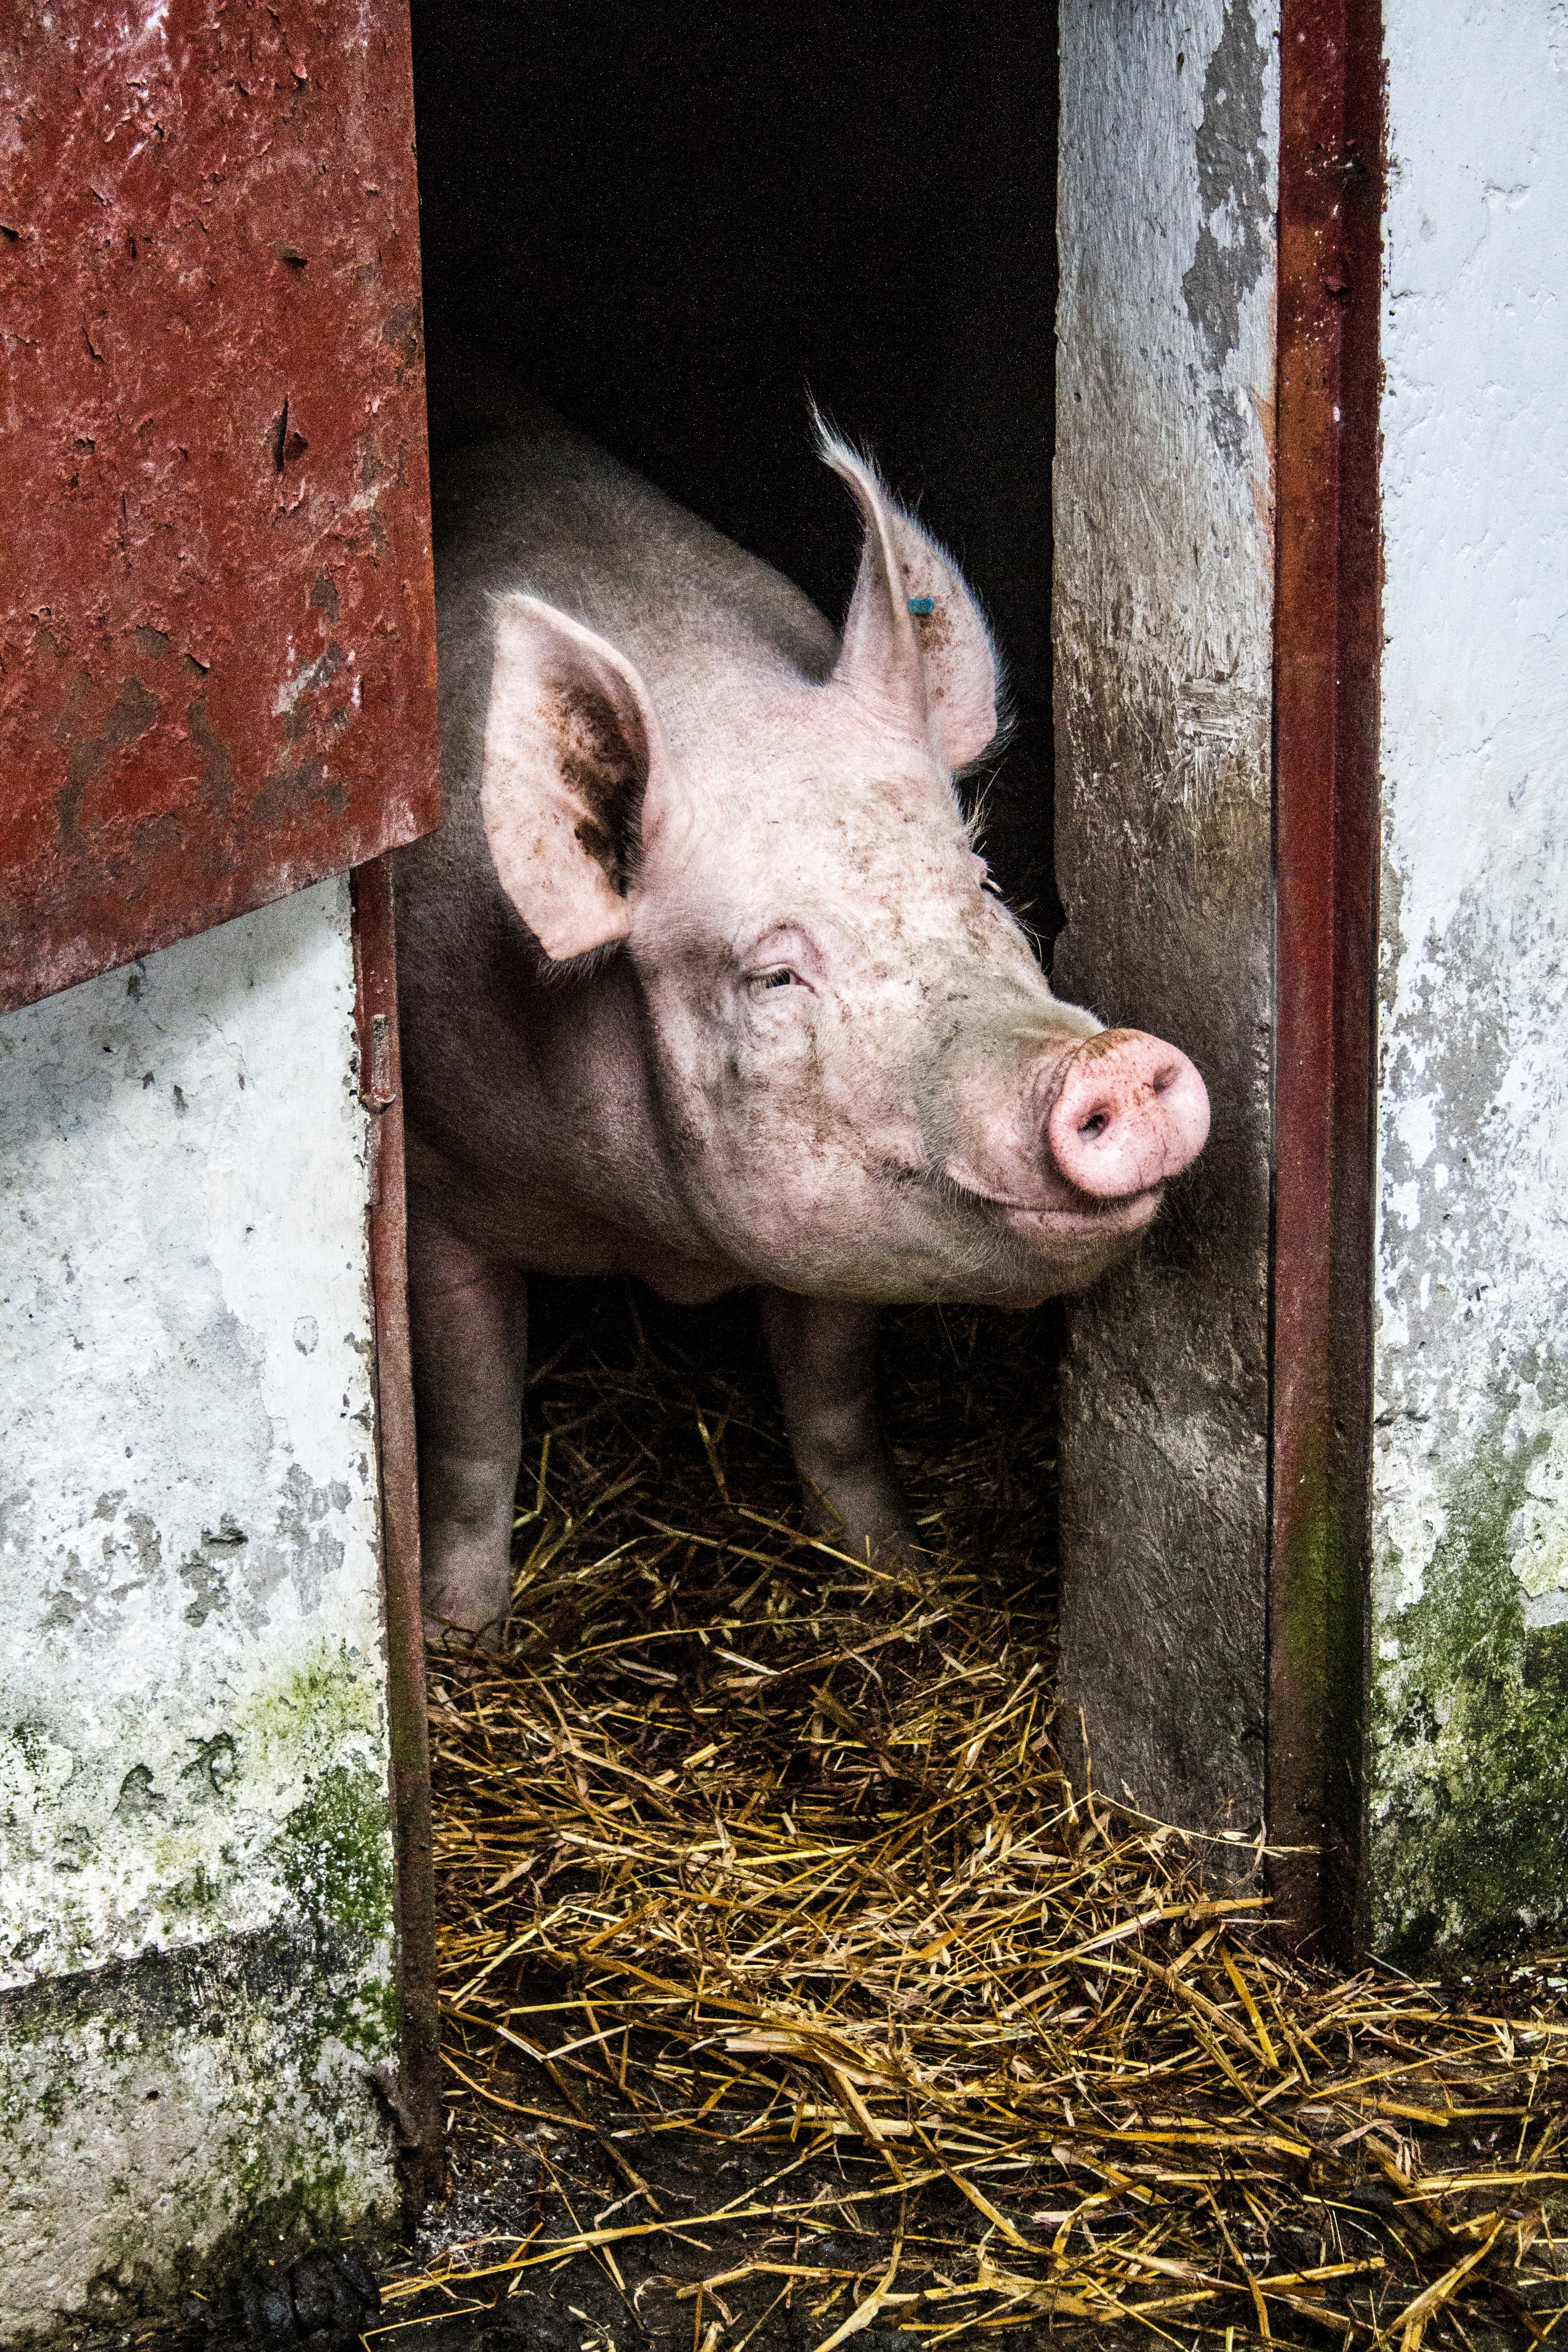
wildlife, mammal, fauna, vertebrate, pig, domestic pig, pig like mammal